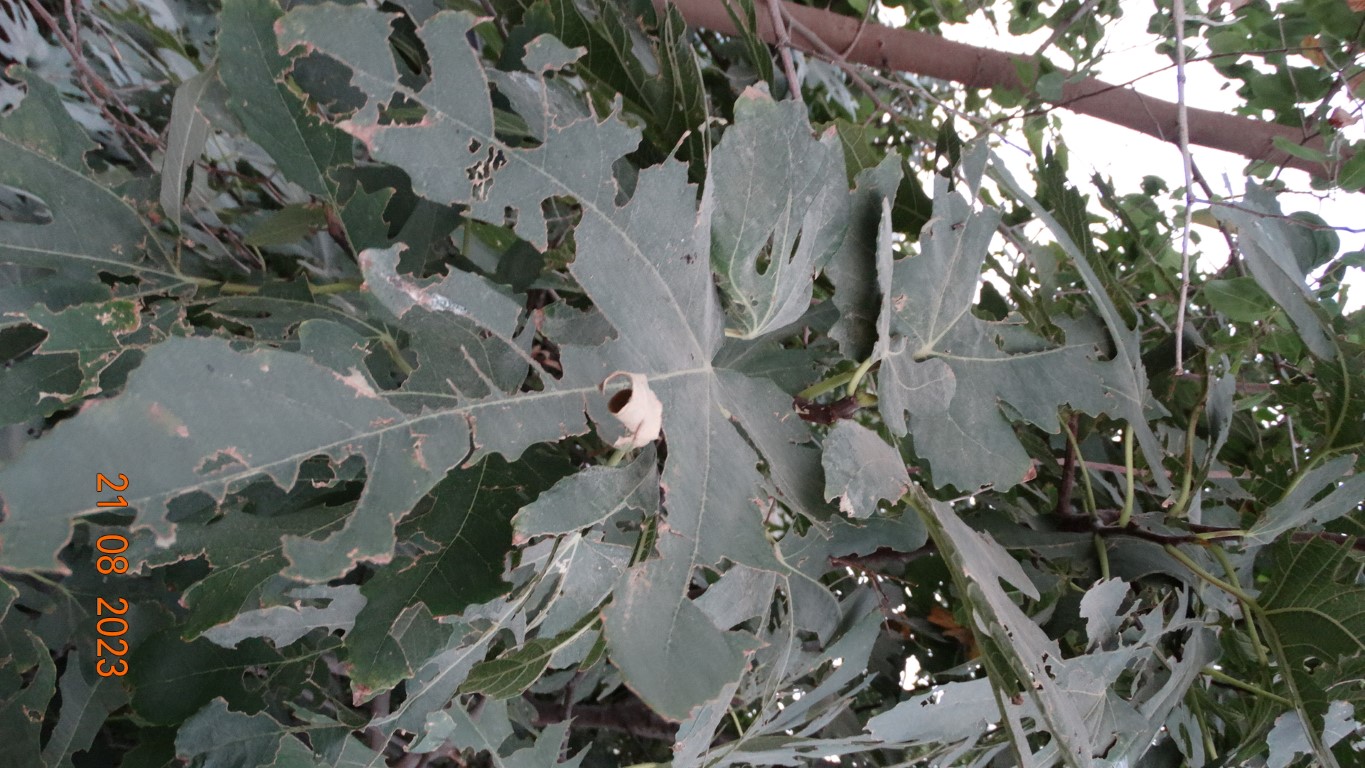
Label: infected